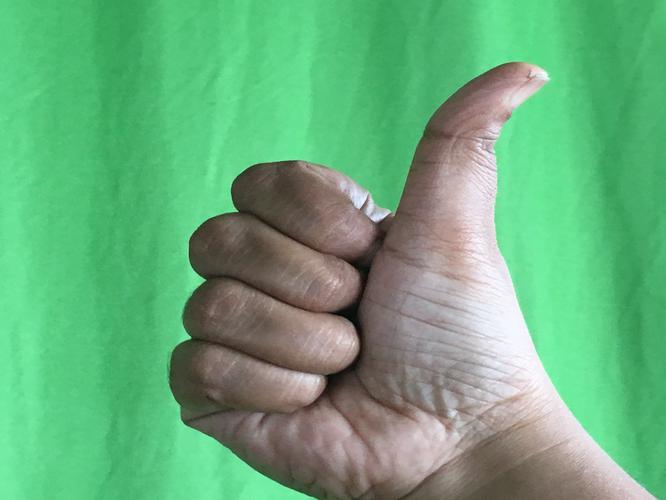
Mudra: Sikharam
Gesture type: single_hand